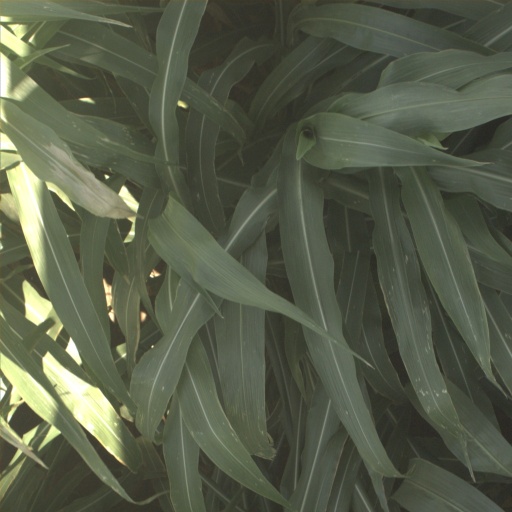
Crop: sorghum